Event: Nepal Earthquake
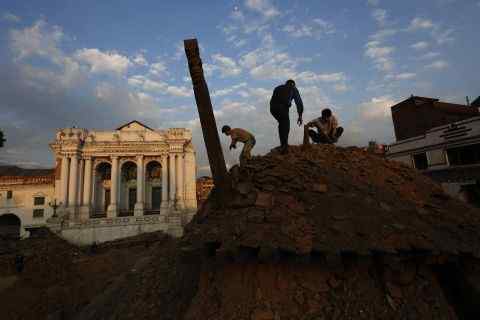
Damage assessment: damage